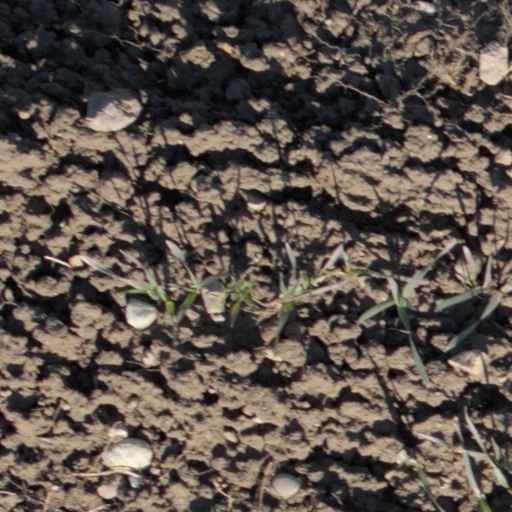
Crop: wheat